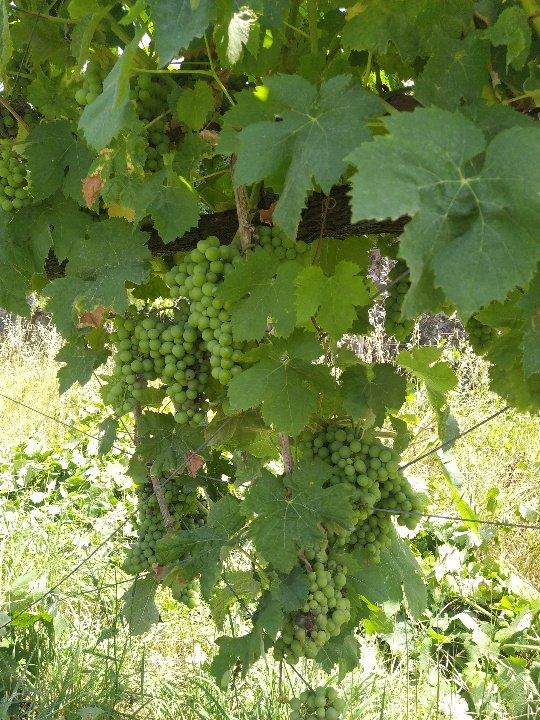
Berries visible: 257
Grape clusters: 3